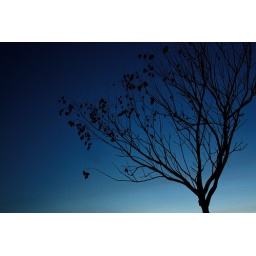
A tree over by my house that is extremly beautiful.